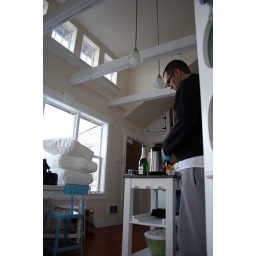
In the kitchen of our new place in the old Cove Motel building on the west side of Vashon Island.